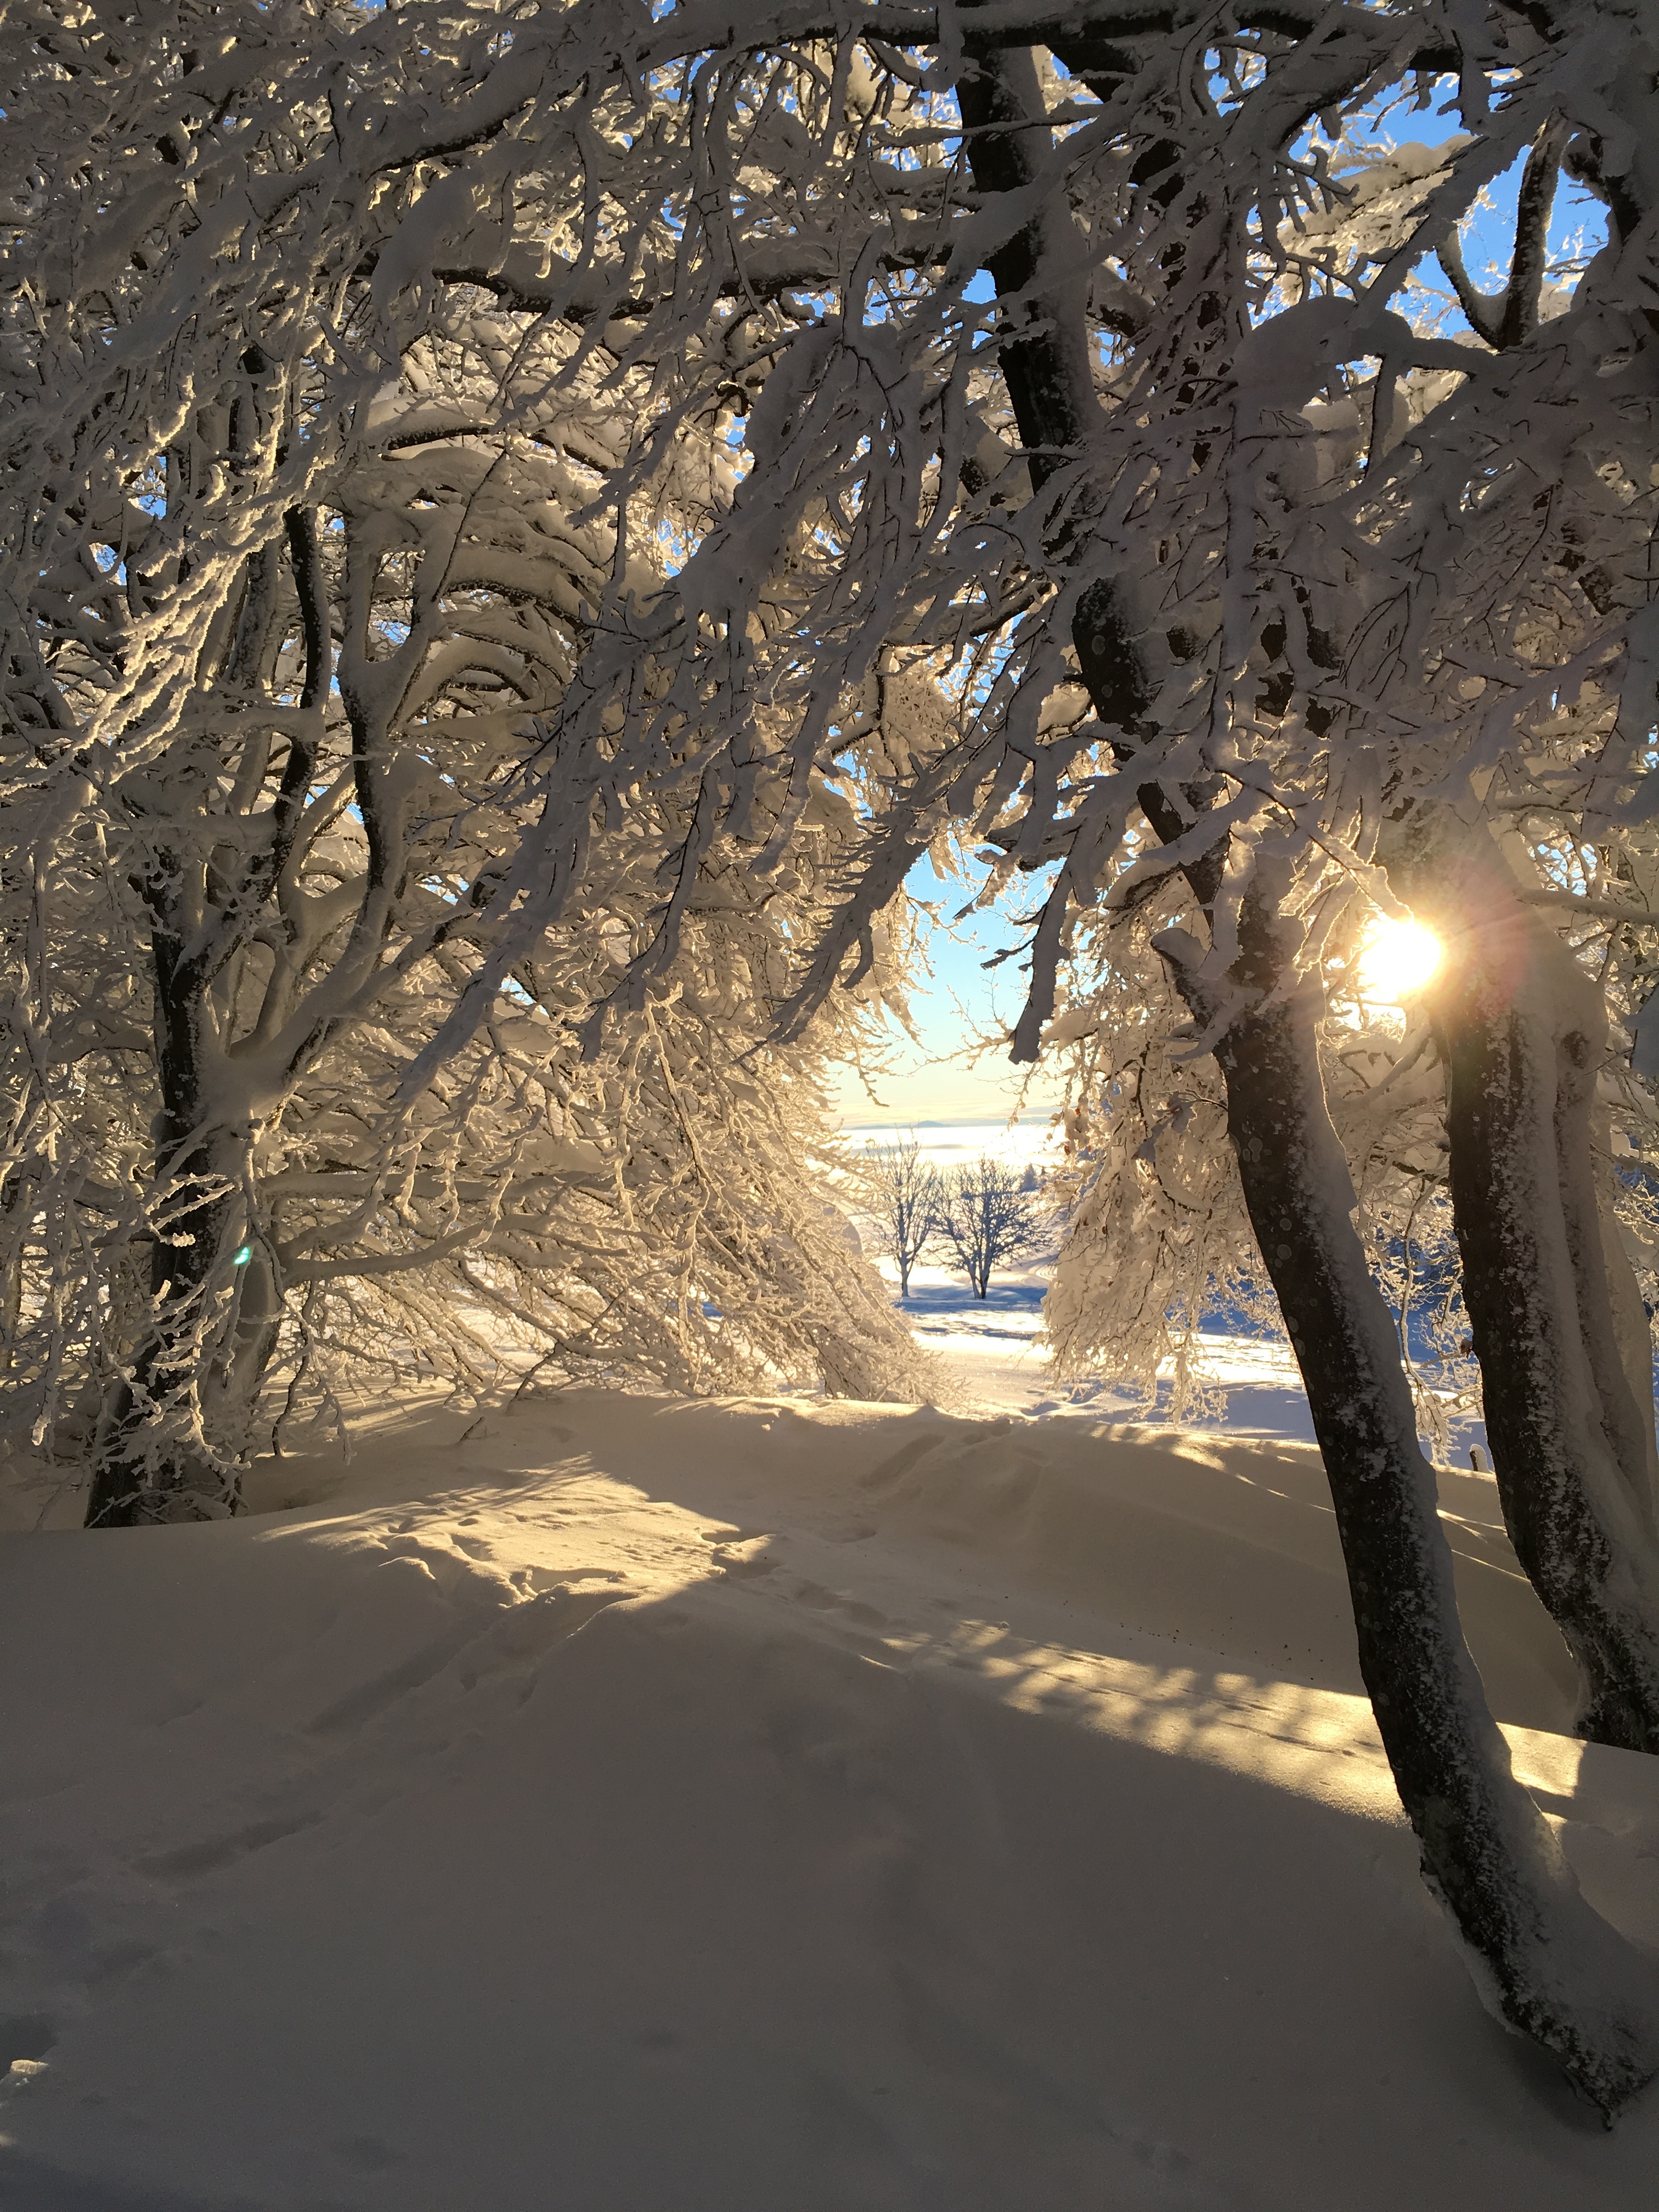
tree, forest, branch, snow, winter, plant, sunlight, morning, leaf, flower, frost, ice, spring, autumn, weather, season, freezing, woody plant